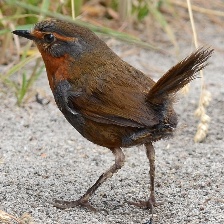
Species: CHUCAO TAPACULO
Scientific name: SCELORCHILUS RUBECULA